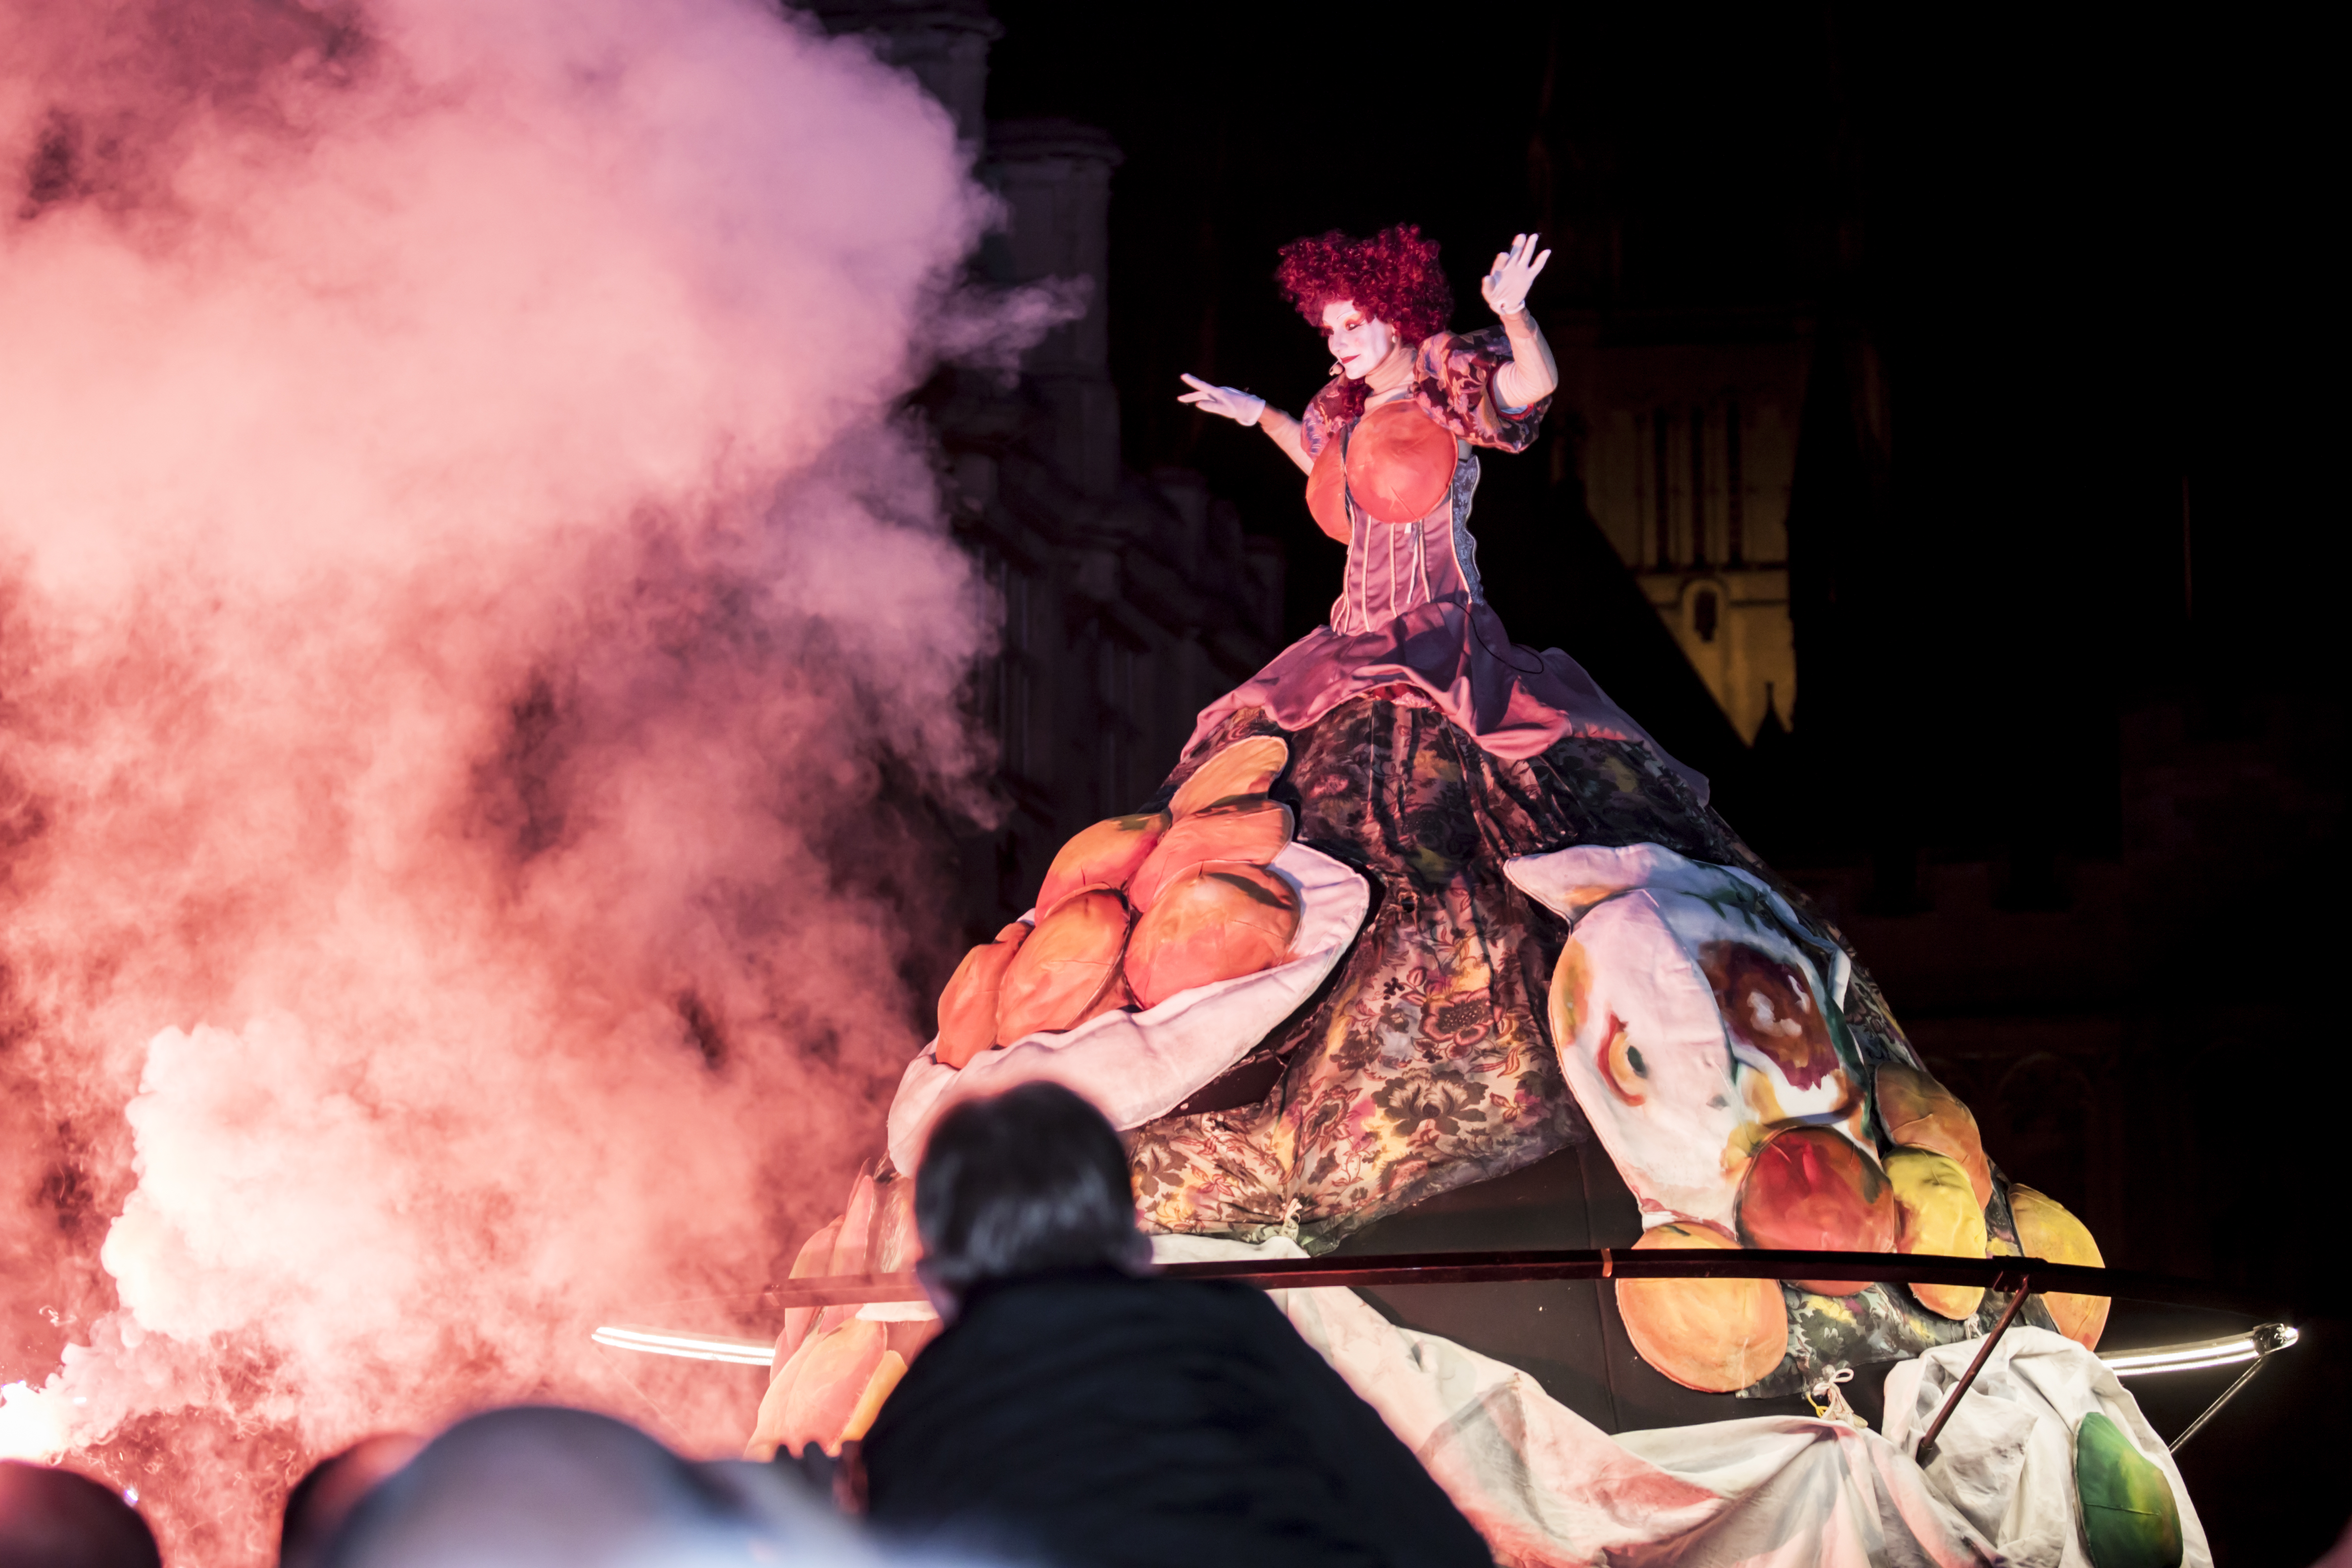
red, color, performance art, uk, stage, peterborough, performing arts, musical theatre